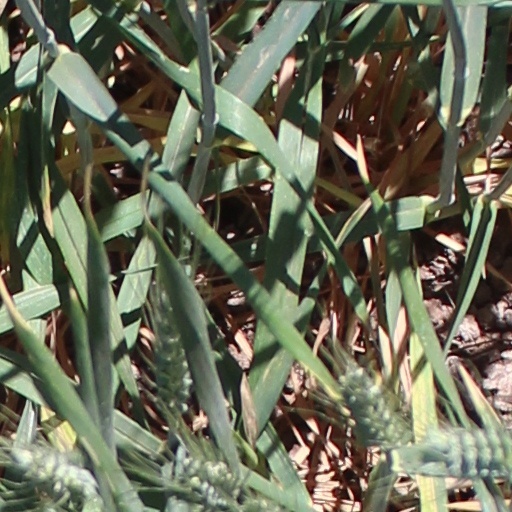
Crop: wheat